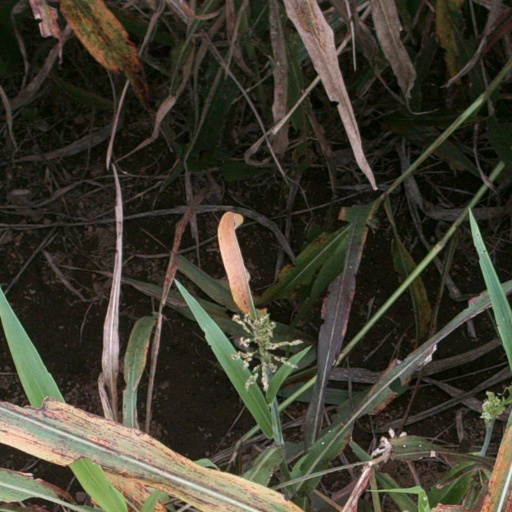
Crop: sorghum